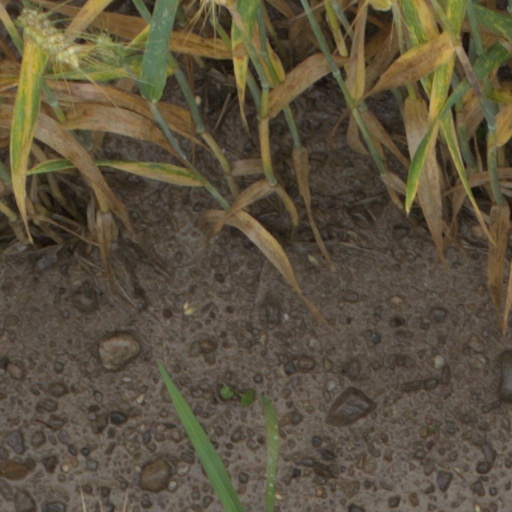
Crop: wheat